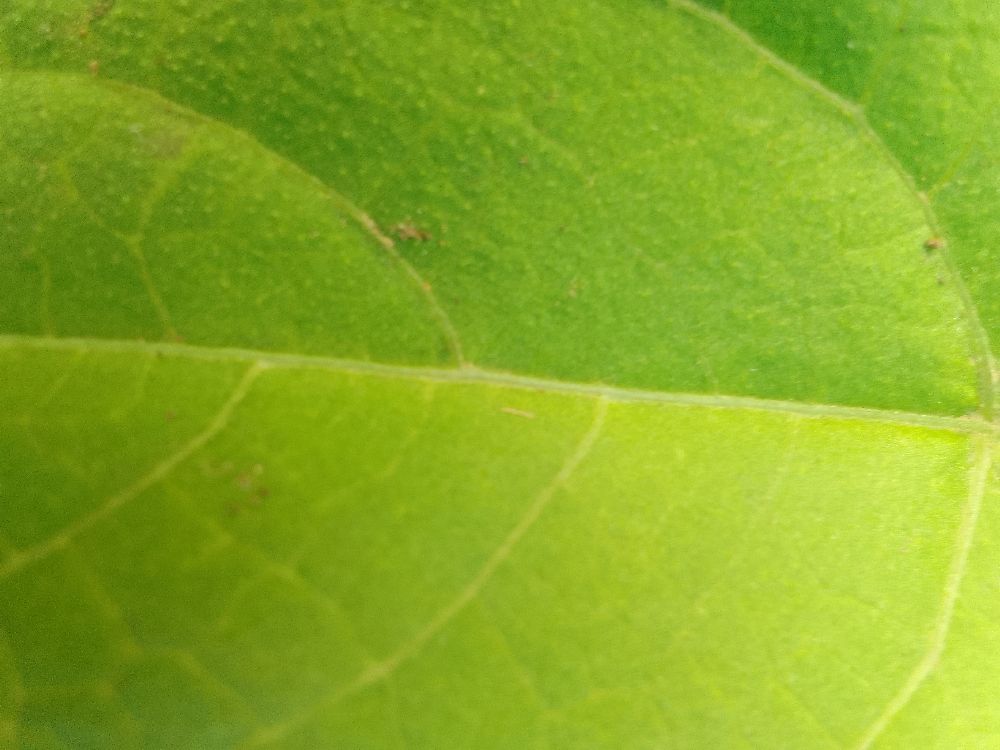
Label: healthy